Amira Willighagen

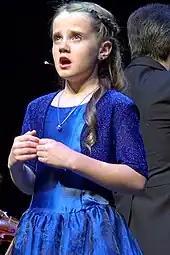
Amira in Lelystad, Netherlands, November 19, 2014 (age 10)

After the success from "Holland's Got Talent", during 2014 Willighagen was invited to various TV shows: at South African Internet station Channel24, on 21 March 2014 at Omroep Gelderland (Netherlands), on 11 May 2014 at "Life4You – Carlo & Irene" on RTL 4 (Netherlands), on 7 June 2014 at "Willkommen bei Carmen Nebel" ("Welcome to Carmen Nebel") on ZDF (Germany), at RTL (German TV channel), performing "I Have a Dream", on 20 August 2014 at "Susana Giménez" on Telefe (Argentina) and on 21 December 2014 at "Du côté de chez Dave" on France 3.